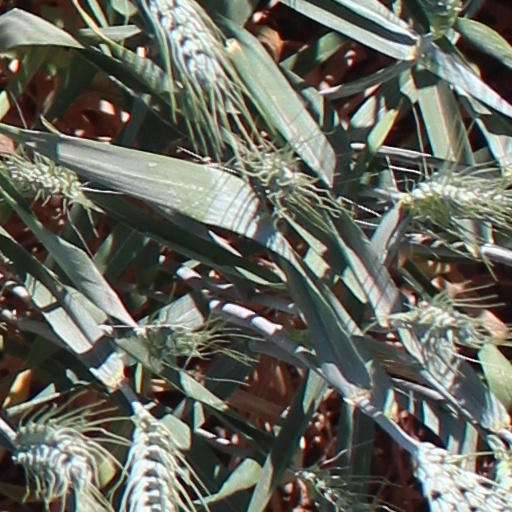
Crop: wheat